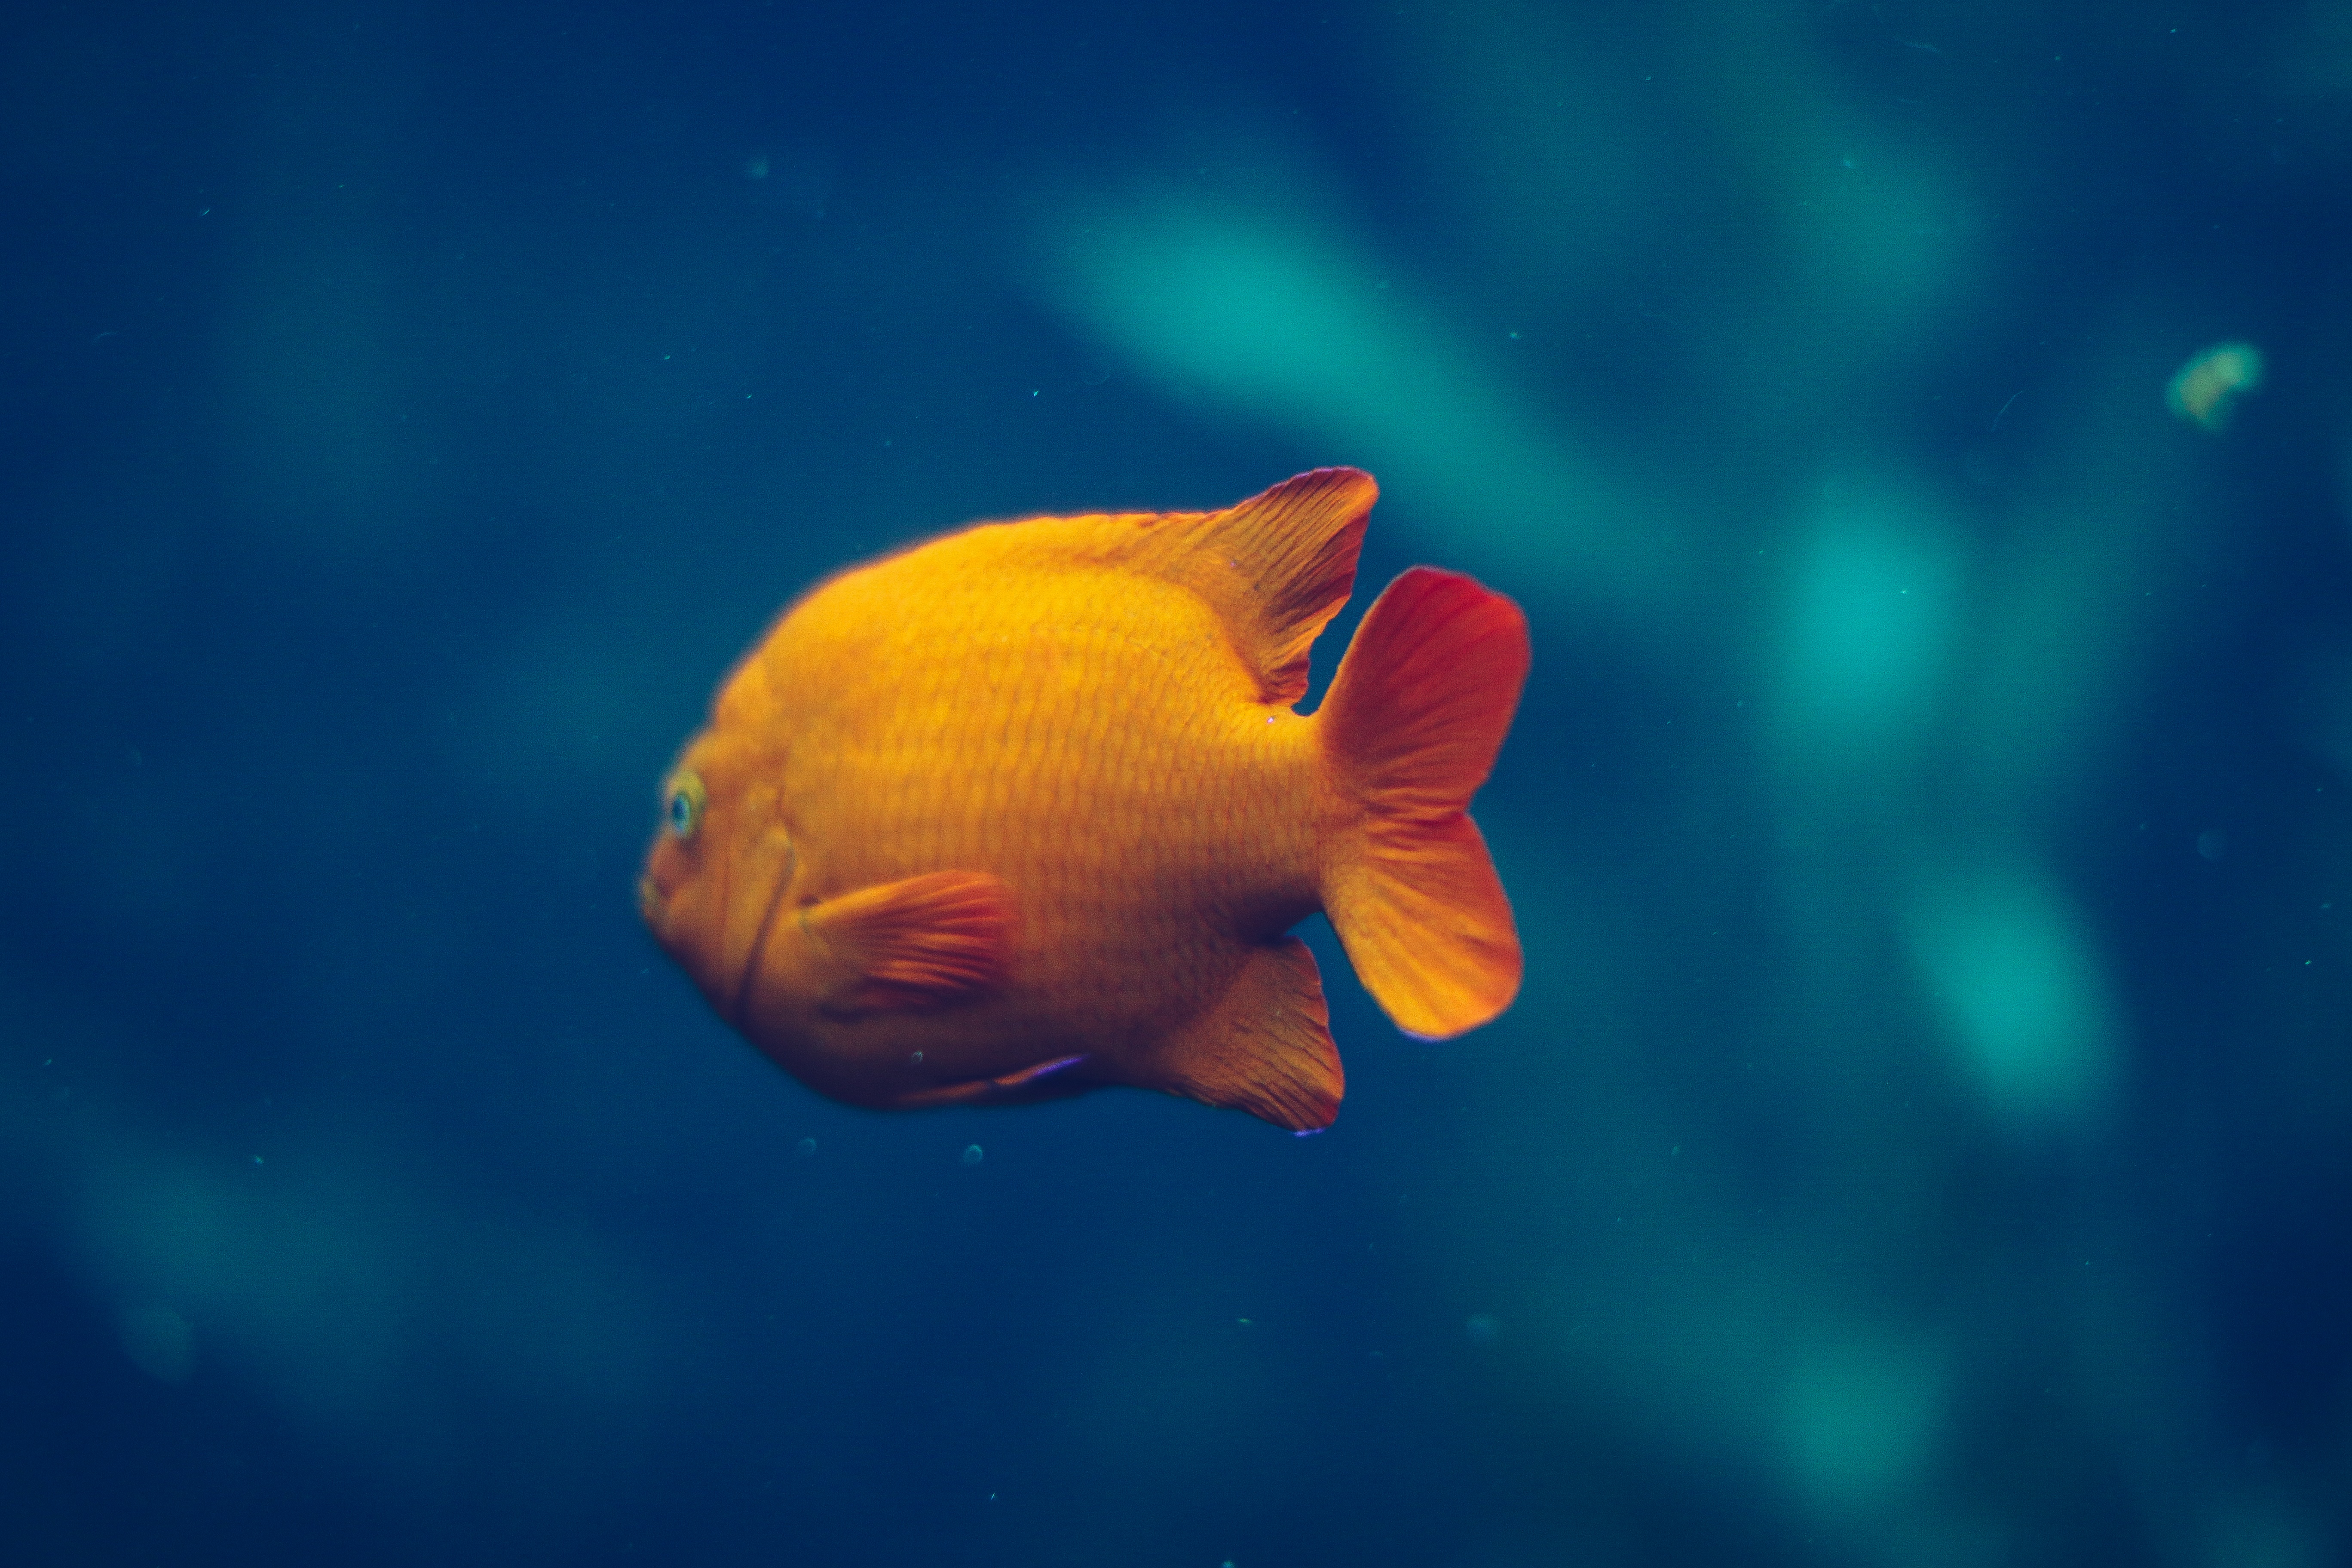
underwater, biology, fish, reef, aquarium, goldfish, marine biology, coral reef fish, deep sea fish, pomacentridae, pomacanthidae